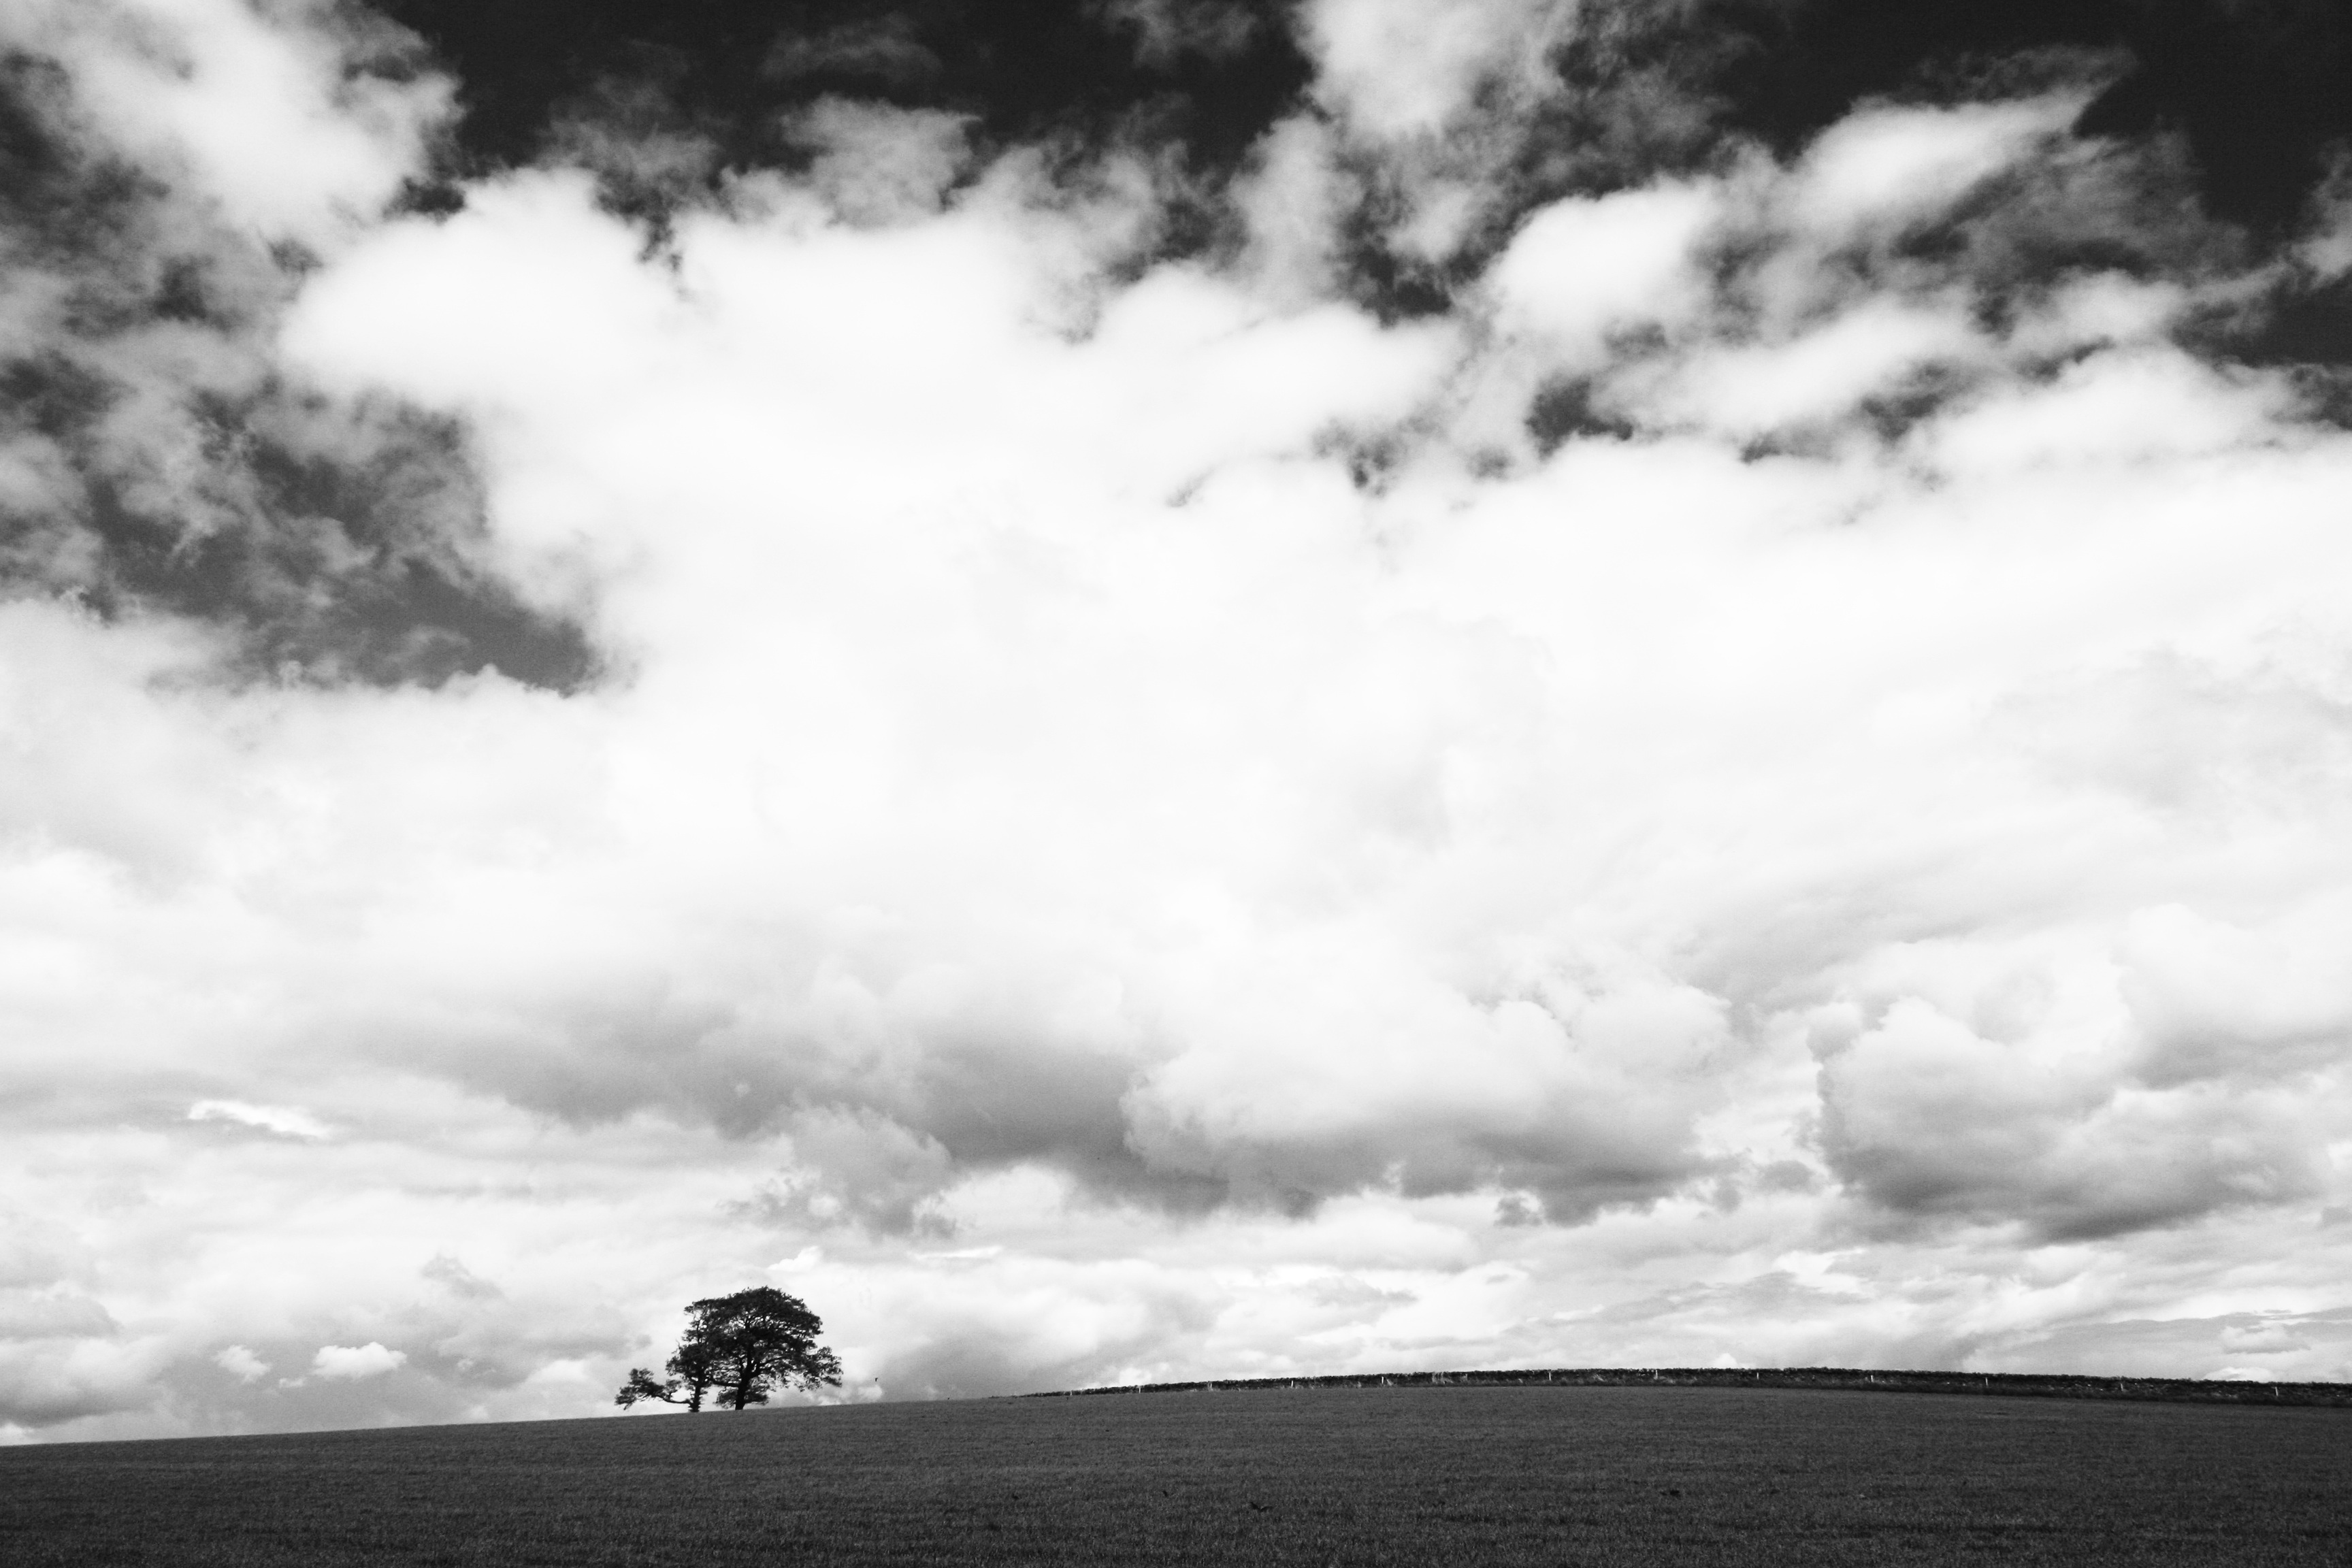
tree, mountain, cloud, black and white, sky, white, field, photography, black, monochrome, clouds, meteorological phenomenon, monochrome photography